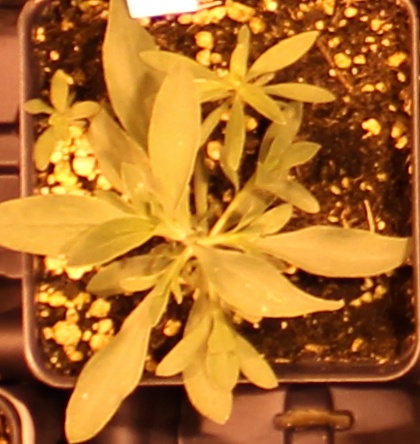
Label: Kochia